Miyu Yamashita

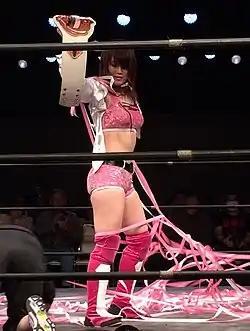
Yamashita as the inaugural Princess of Princess Champion, June 2016

Yamashita trained in Kyokushin Karate and Catch Wrestling from a young age and originally had hopes of being an idol, and took part in many auditions for idol groups, though she struggled to get anywhere. She was eventually introduced to professional wrestler Kyohei Mikami, who asked if she would be interested in training to join Dramatic Dream Team's new sister promotion, Tokyo Joshi Pro-Wrestling (TJPW). Yamashita accepted the offer and moved to Tokyo at age 17 to begin training under Mikami shortly after. In TJP's early years, it was a small promotion that mainly ran shows alongside live music and other live performances. Despite being a small promotion, Yamashita was still being pushed as the future top star of the promotion, and when TJP finally started to run their own full shows, Yamashita took her position at the top of the card. She became known for her strong kicks and karate based offence, earning the nickname "Pink Striker".